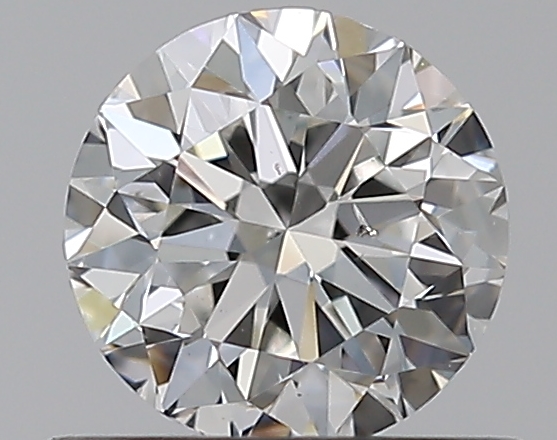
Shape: round
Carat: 0.5
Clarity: SI1
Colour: G
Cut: VG
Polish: EX
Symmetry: VG
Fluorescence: N
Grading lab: GIA
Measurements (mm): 4.95 x 4.99 x 3.18